Toque macaque

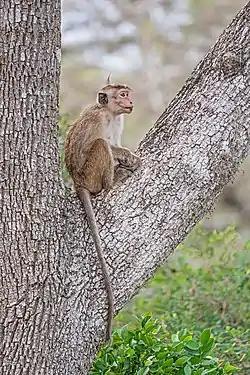
"Macaca sinica" in the Bundala National Park, Sri Lanka

The toque macaque is listed as Endangered by the International Union for the Conservation of Nature (IUCN) due to habitat destruction and hunting, and also for the pet trade. Much of the original forested habitat of the toque macaque has been lost, between 1956 and 1993 50% of Sri Lanka's forest cover was destroyed. Plantations and fuel wood collection have been the main drivers of habitat lost.